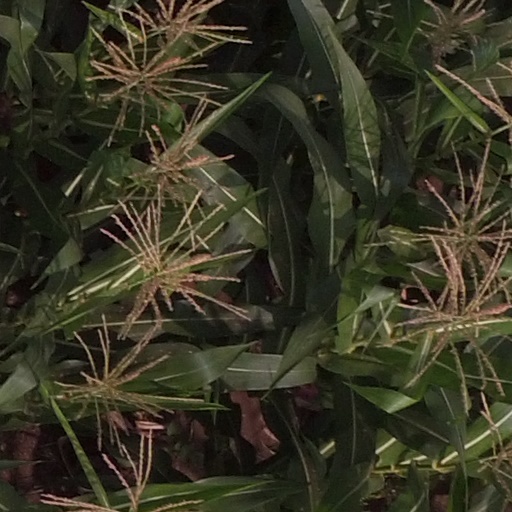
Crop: maize; corn